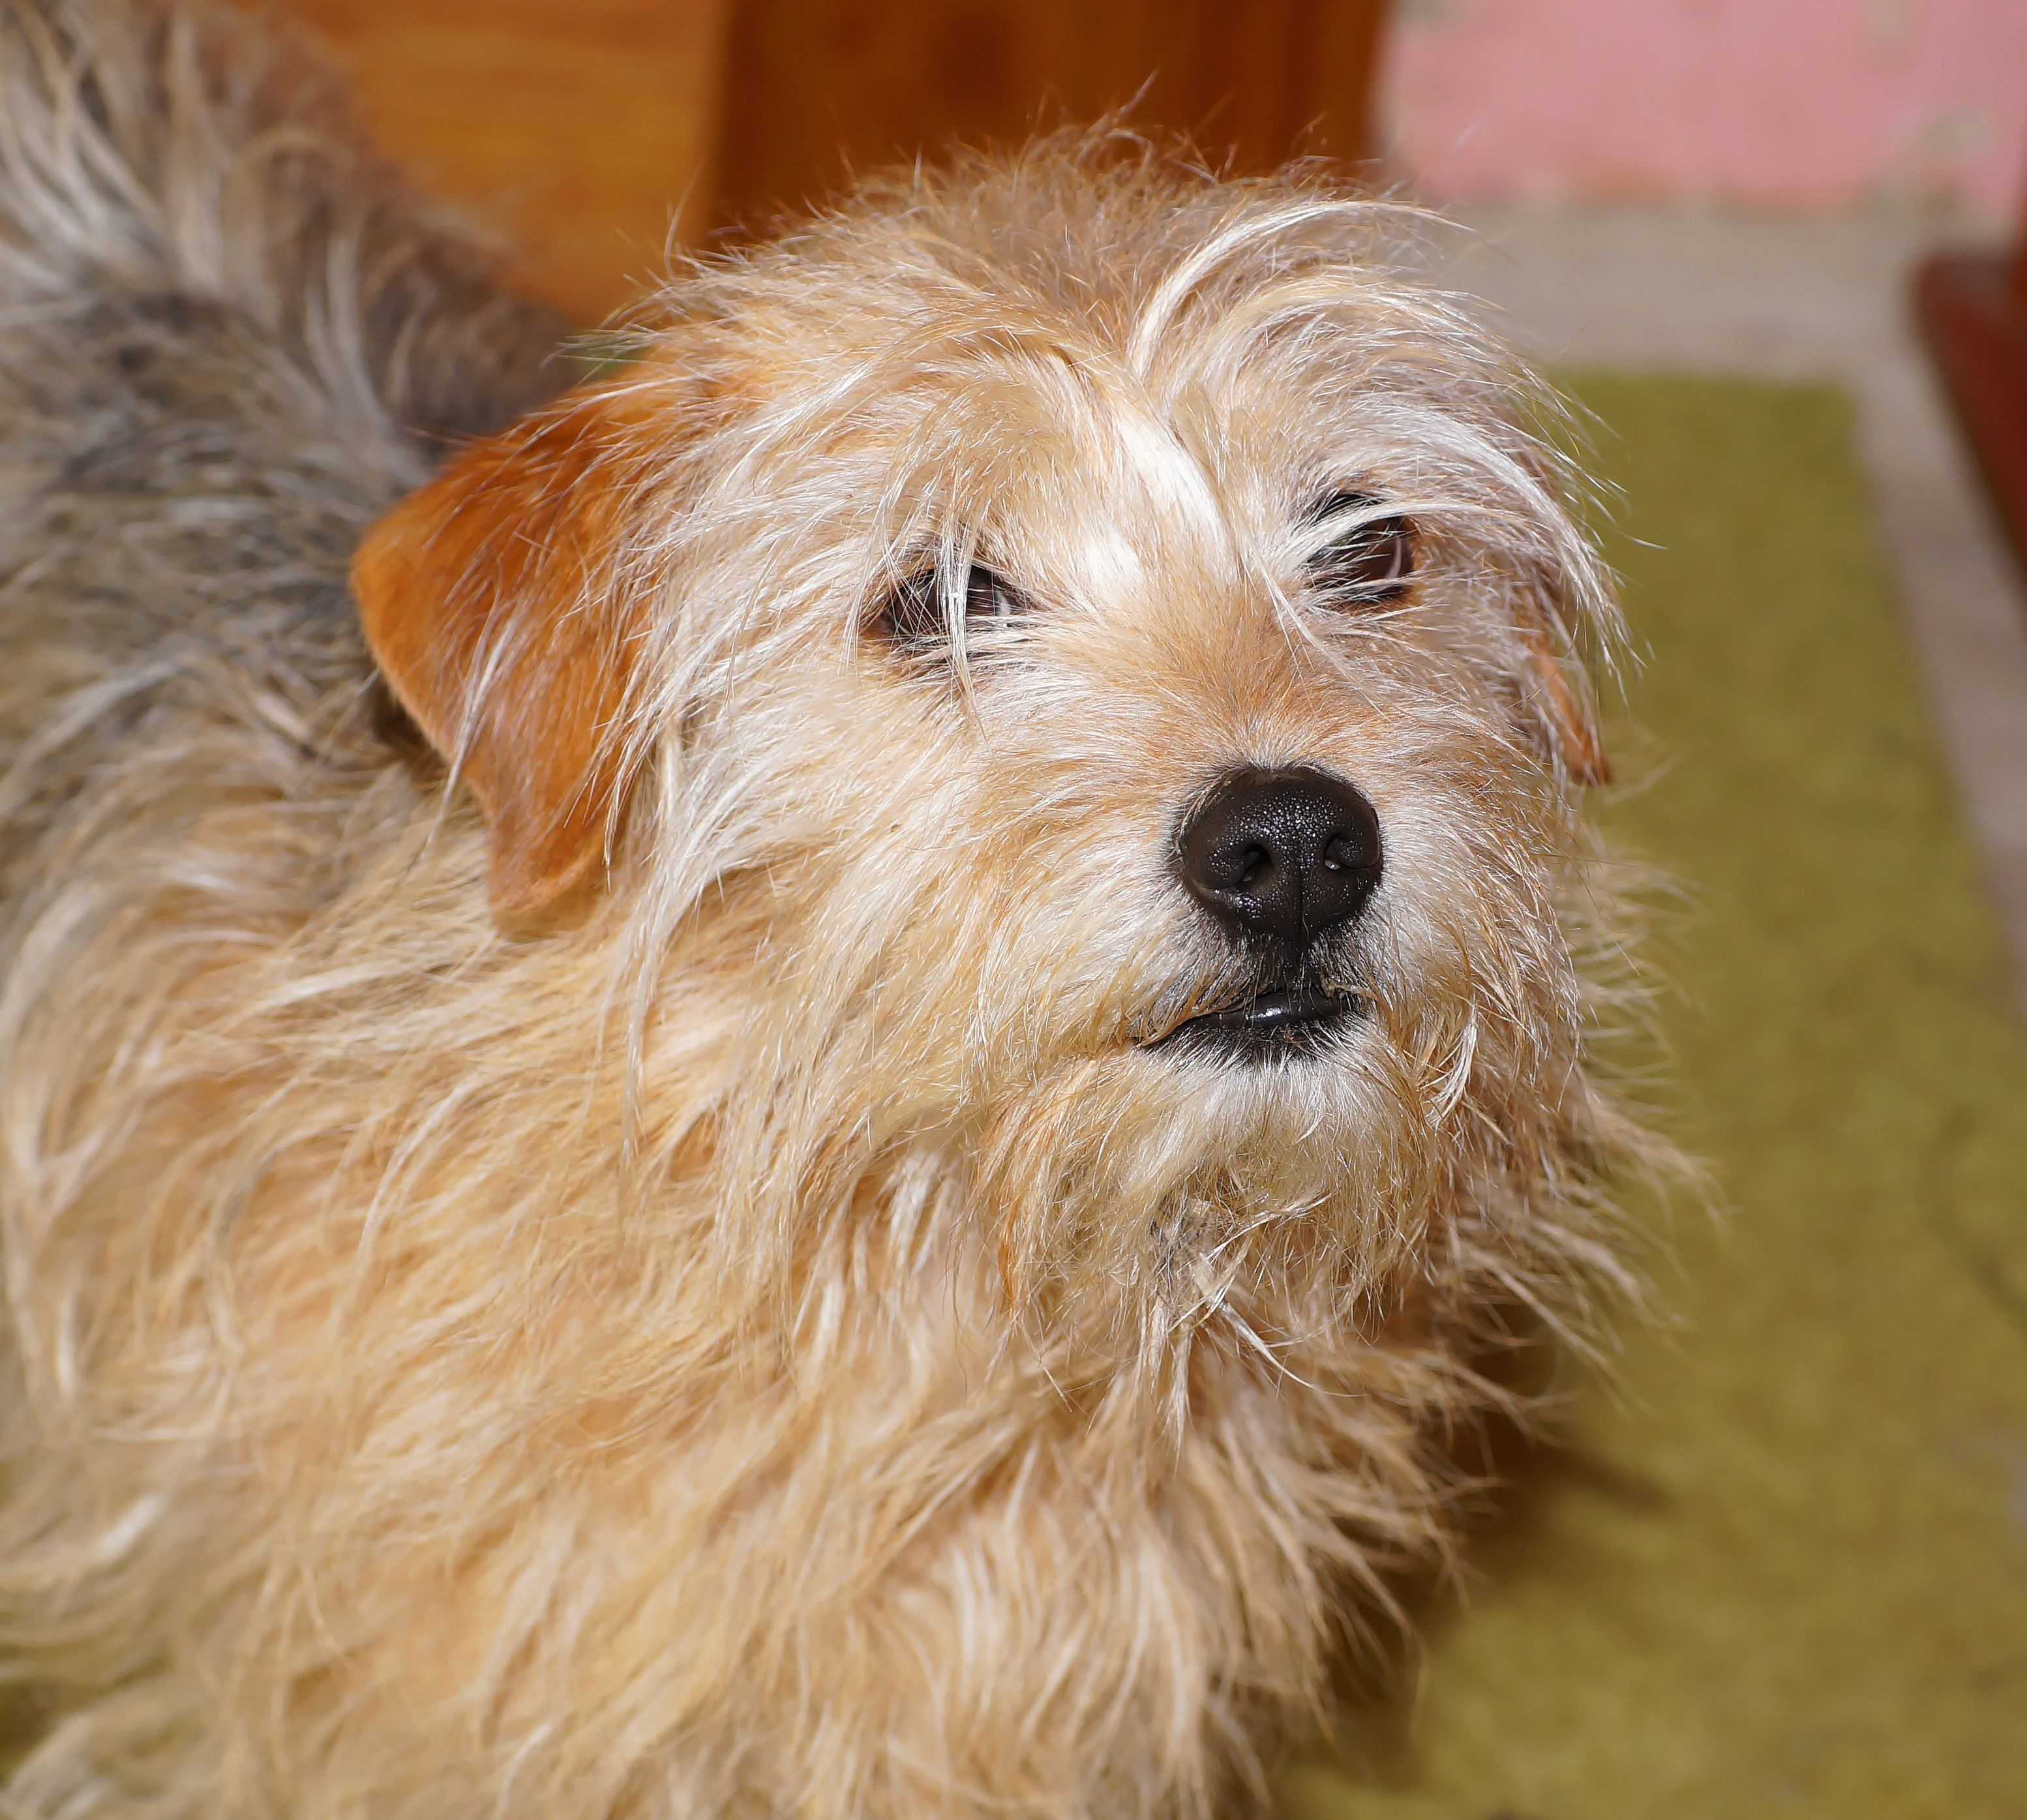
watch, sweet, puppy, dog, animal, cute, mammal, apartment, hybrid, vertebrate, creature, curious, attention, animal world, dog breed, terrier, cavapoo, possierlich, small animal, vigilant, cockapoo, irish soft coated wheaten terrier, cairn terrier, australian silky terrier, havanese, dog like mammal, carnivoran, australian terrier, schnoodle, dandie dinmont terrier, glen of imaal terrier, dog crossbreeds, morkie, norwich terrier, norfolk terrier, poodle crossbreed, scrubby